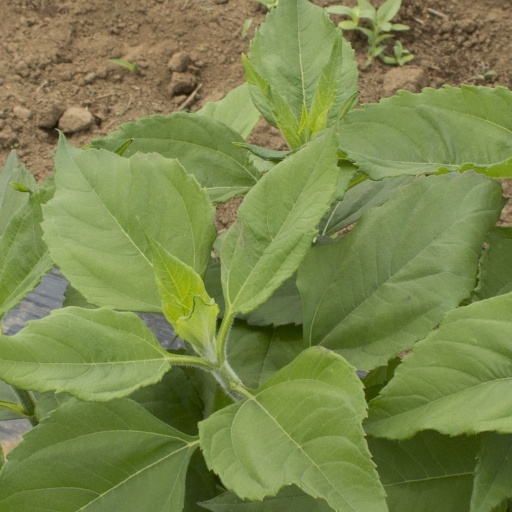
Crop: Jerusalem artichoke